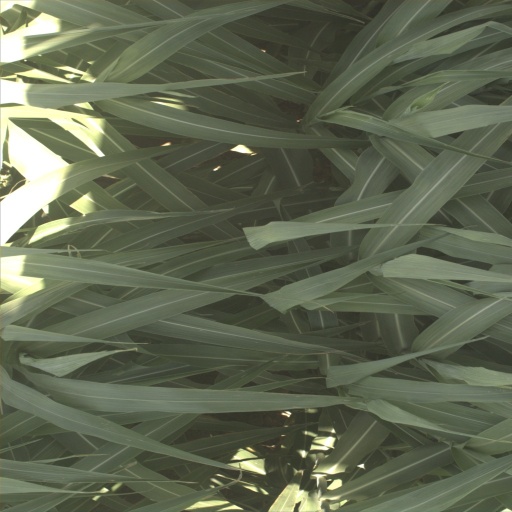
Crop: sorghum